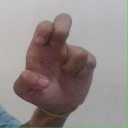
अक्षर: अ